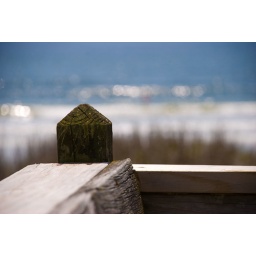
deck of the house we rented in north myrtle beach back in april.